Planá (Tachov District)

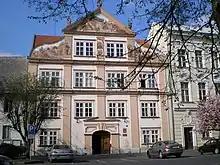
Town hall

The Svobody Square is in the town's historic core. The town hall was built in 1680–1685. The Baroque plague column with the statue of Saint John of Nepomuk on its top is from 1712. Most of the houses on the square are in Gothic or Renaissance style and are protected as cultural monuments.